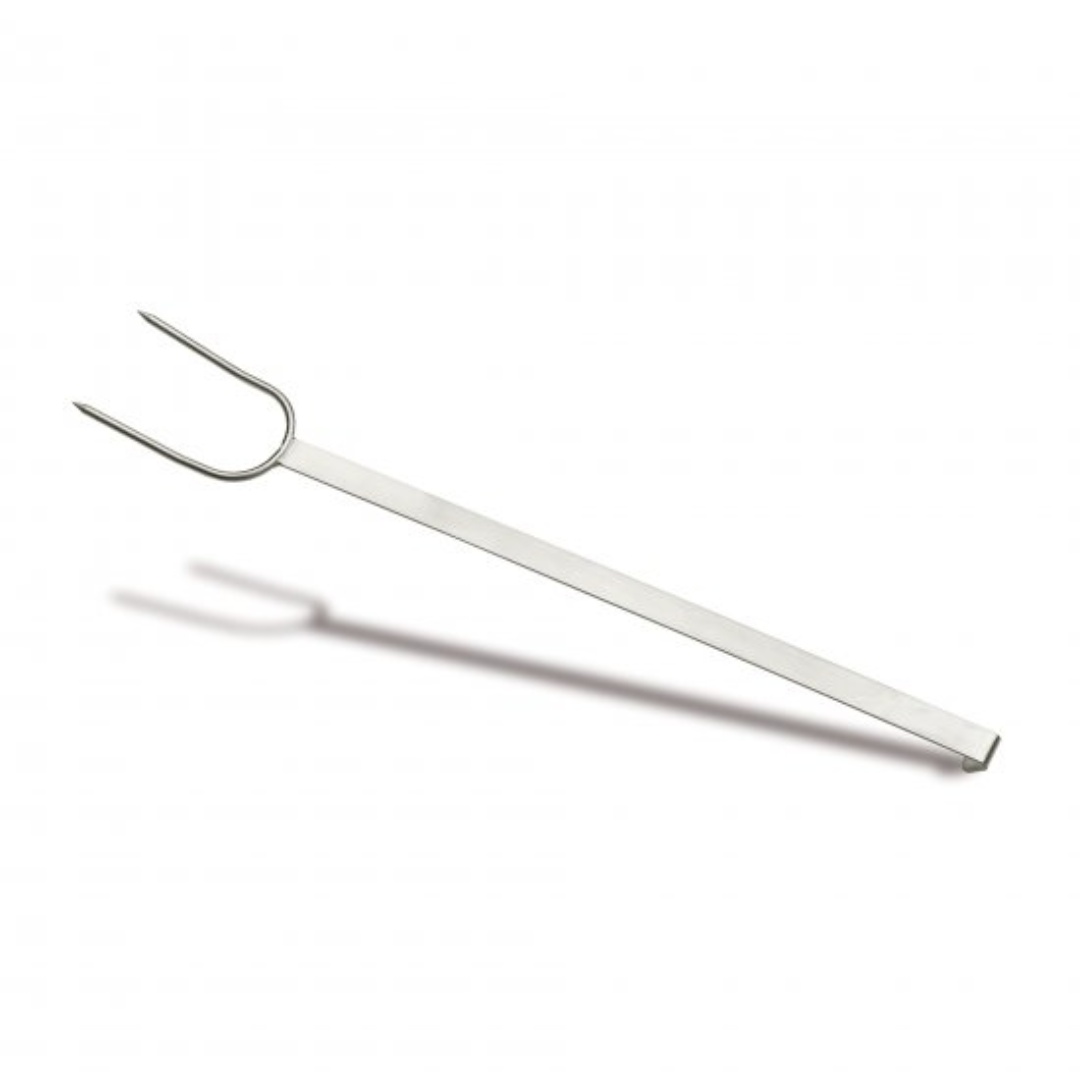
Lacor 2-Teeth Carving Fork
Description Used for: Securing Hot Meats While Carving Even if you fully trust in your dominant hand, and feel that you have good balance, it doesn't hurt to have an extra hand when it comes to tasks involving sharp instruments. Using a tool like a carving fork can help you hold the meat steady and reduce the risk of accidental cuts or injuries. It's always better to be safe than sorry, so consider adding this helpful tool to your kitchen collection. This precision stainless steel meat fork allows you to securely hold any type of meat while cutting or serving. Its two-pronged trench digs into the meat firmly. The fork is made of high-quality stainless steel, ensuring durability and longevity. Its sleek design makes it a perfect addition to any kitchen, and it's easy to clean. Don't struggle with wobbly meat on your plate any longer. Features: Includes 1, Lacor 2-Teeth Carving Fork Made of 18/10 stainless steel Dishwasher safe, but we recommend handwashing Always wash prior to use as orders fulfilled by Vatiliotis are shipped directly from our warehouse Dimensions: Total Length: 56 cm Fork Length: 12 cm Product Code: 60002
Brand: Lacor
Category: Home & Garden > Kitchen & Dining > Kitchen Tools & Utensils > Carving Forks